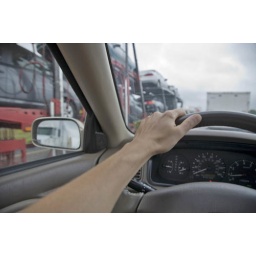
truck carrying cars spotted while stopped in traffic